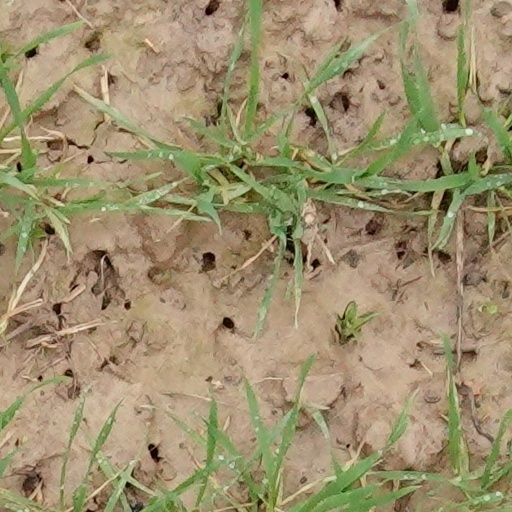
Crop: wheat